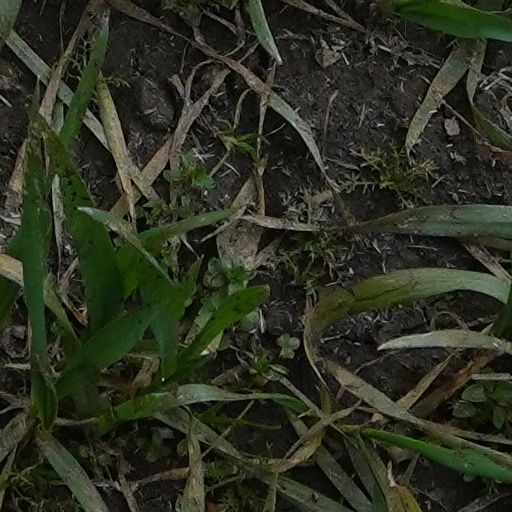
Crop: wheat